Dampfnudel

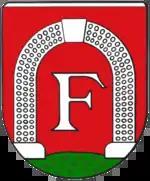
Coat of arms of Freckenfeld, Rhineland-Palatinate

There are ' city gates in Freckenfeld and Kandel, two towns in the Rhineland-Palatinate, in western Germany, near the border with French Alsace. It is reputed that, during the Thirty Years' War, Swedish troops arrived at Freckenfeld and demanded ransom. Master baker Johannes Muck, with his wife and apprentice, made 1,286 ' to feed the soldiers, who then spared the village from further extortion and pillage. The " (Dampfnudel gate) even features on the coat of arms of the municipality of Freckenfeld.